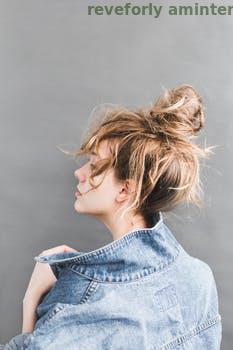
Label: Watermark